Paramblypterus

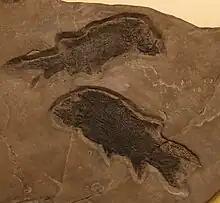
Pair

Paramblypterus is an extinct genus of Paleozoic bony fish. This taxon would often fall under predation from Paleozoic tetrapods such as "Sclerocephalus"